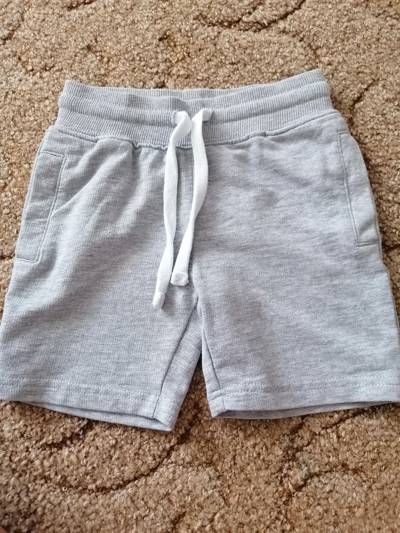
Waste category: clothes